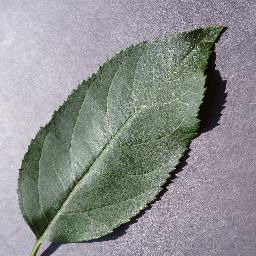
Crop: apple
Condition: healthy